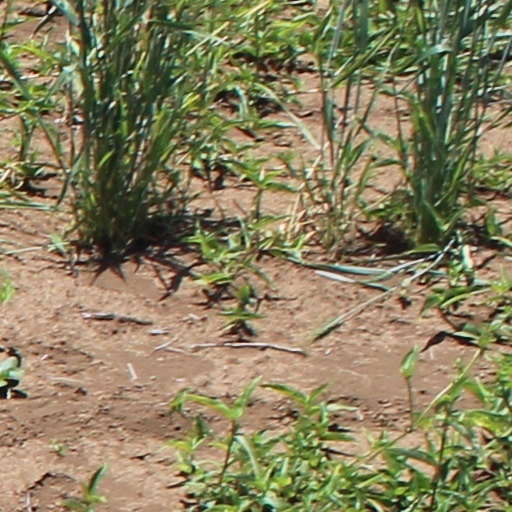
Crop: wheat